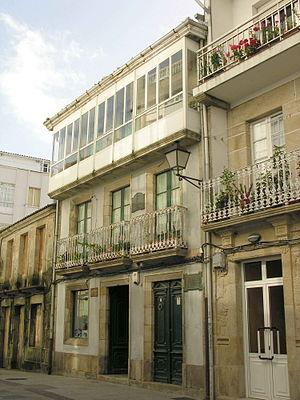
Alfonso Daniel Manuel Rodríguez Castelao, appelé le plus souvent Castelao, était un écrivain espagnol de langue galicienne et homme politique de Galice. Il est considéré comme le père du nationalisme galicien. Sa personnalité polyfacétique sur le plan culturel, en tant que dessinateur, caricaturiste et écrivain, fait de lui un des plus grands symboles de l'identité galicienne.